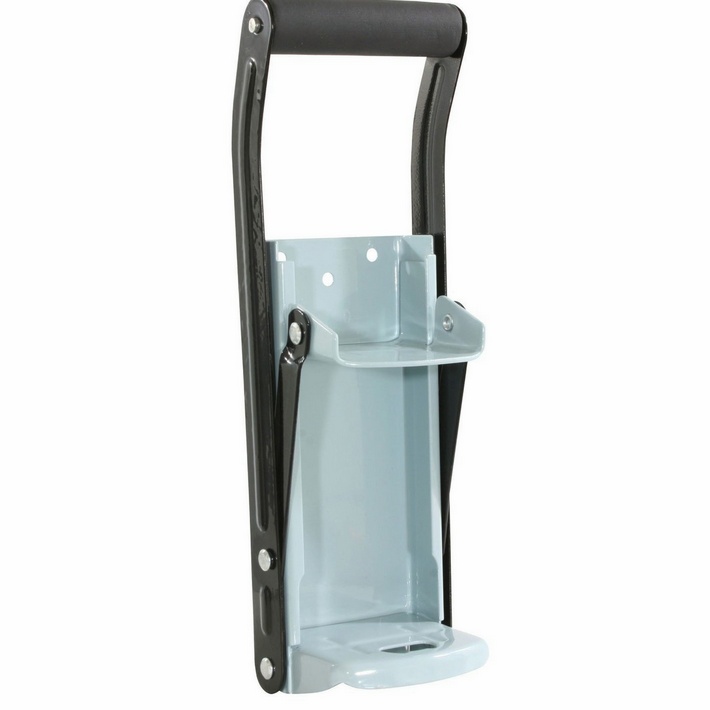
Can Crusher Smasher
1 x Can Crusher Beer Soda Smasher 16oz Aluminium Recycling Bottle Opener Wall Mount Our Can Crusher 16 oz is made of solid iron construction and can crush your cans within seconds. It is environmentally friendly and easy to use as you can compact more recyclables saving space. Our can crusher comes with wall mounted screws so once you have installed the can crusher, all you need to do is place the can in the can crusher and pull the handle towards downwards position. You will have a perfect crushed can within seconds. SPECIFICATIONS Can Crusher Up To 16 Oz Foam Grip Handle Includes Bottle Opener Comes With 4 Wall Mounting Screws Cushion Grip Handle SUITABLE AREAS Garage, Patios, Kitchen, Shed And Other Places The Can Crusher Can Be Easy To Reach & Installed
Category: Home & Garden > Kitchen & Dining > Kitchen Tools & Utensils > Can Crushers